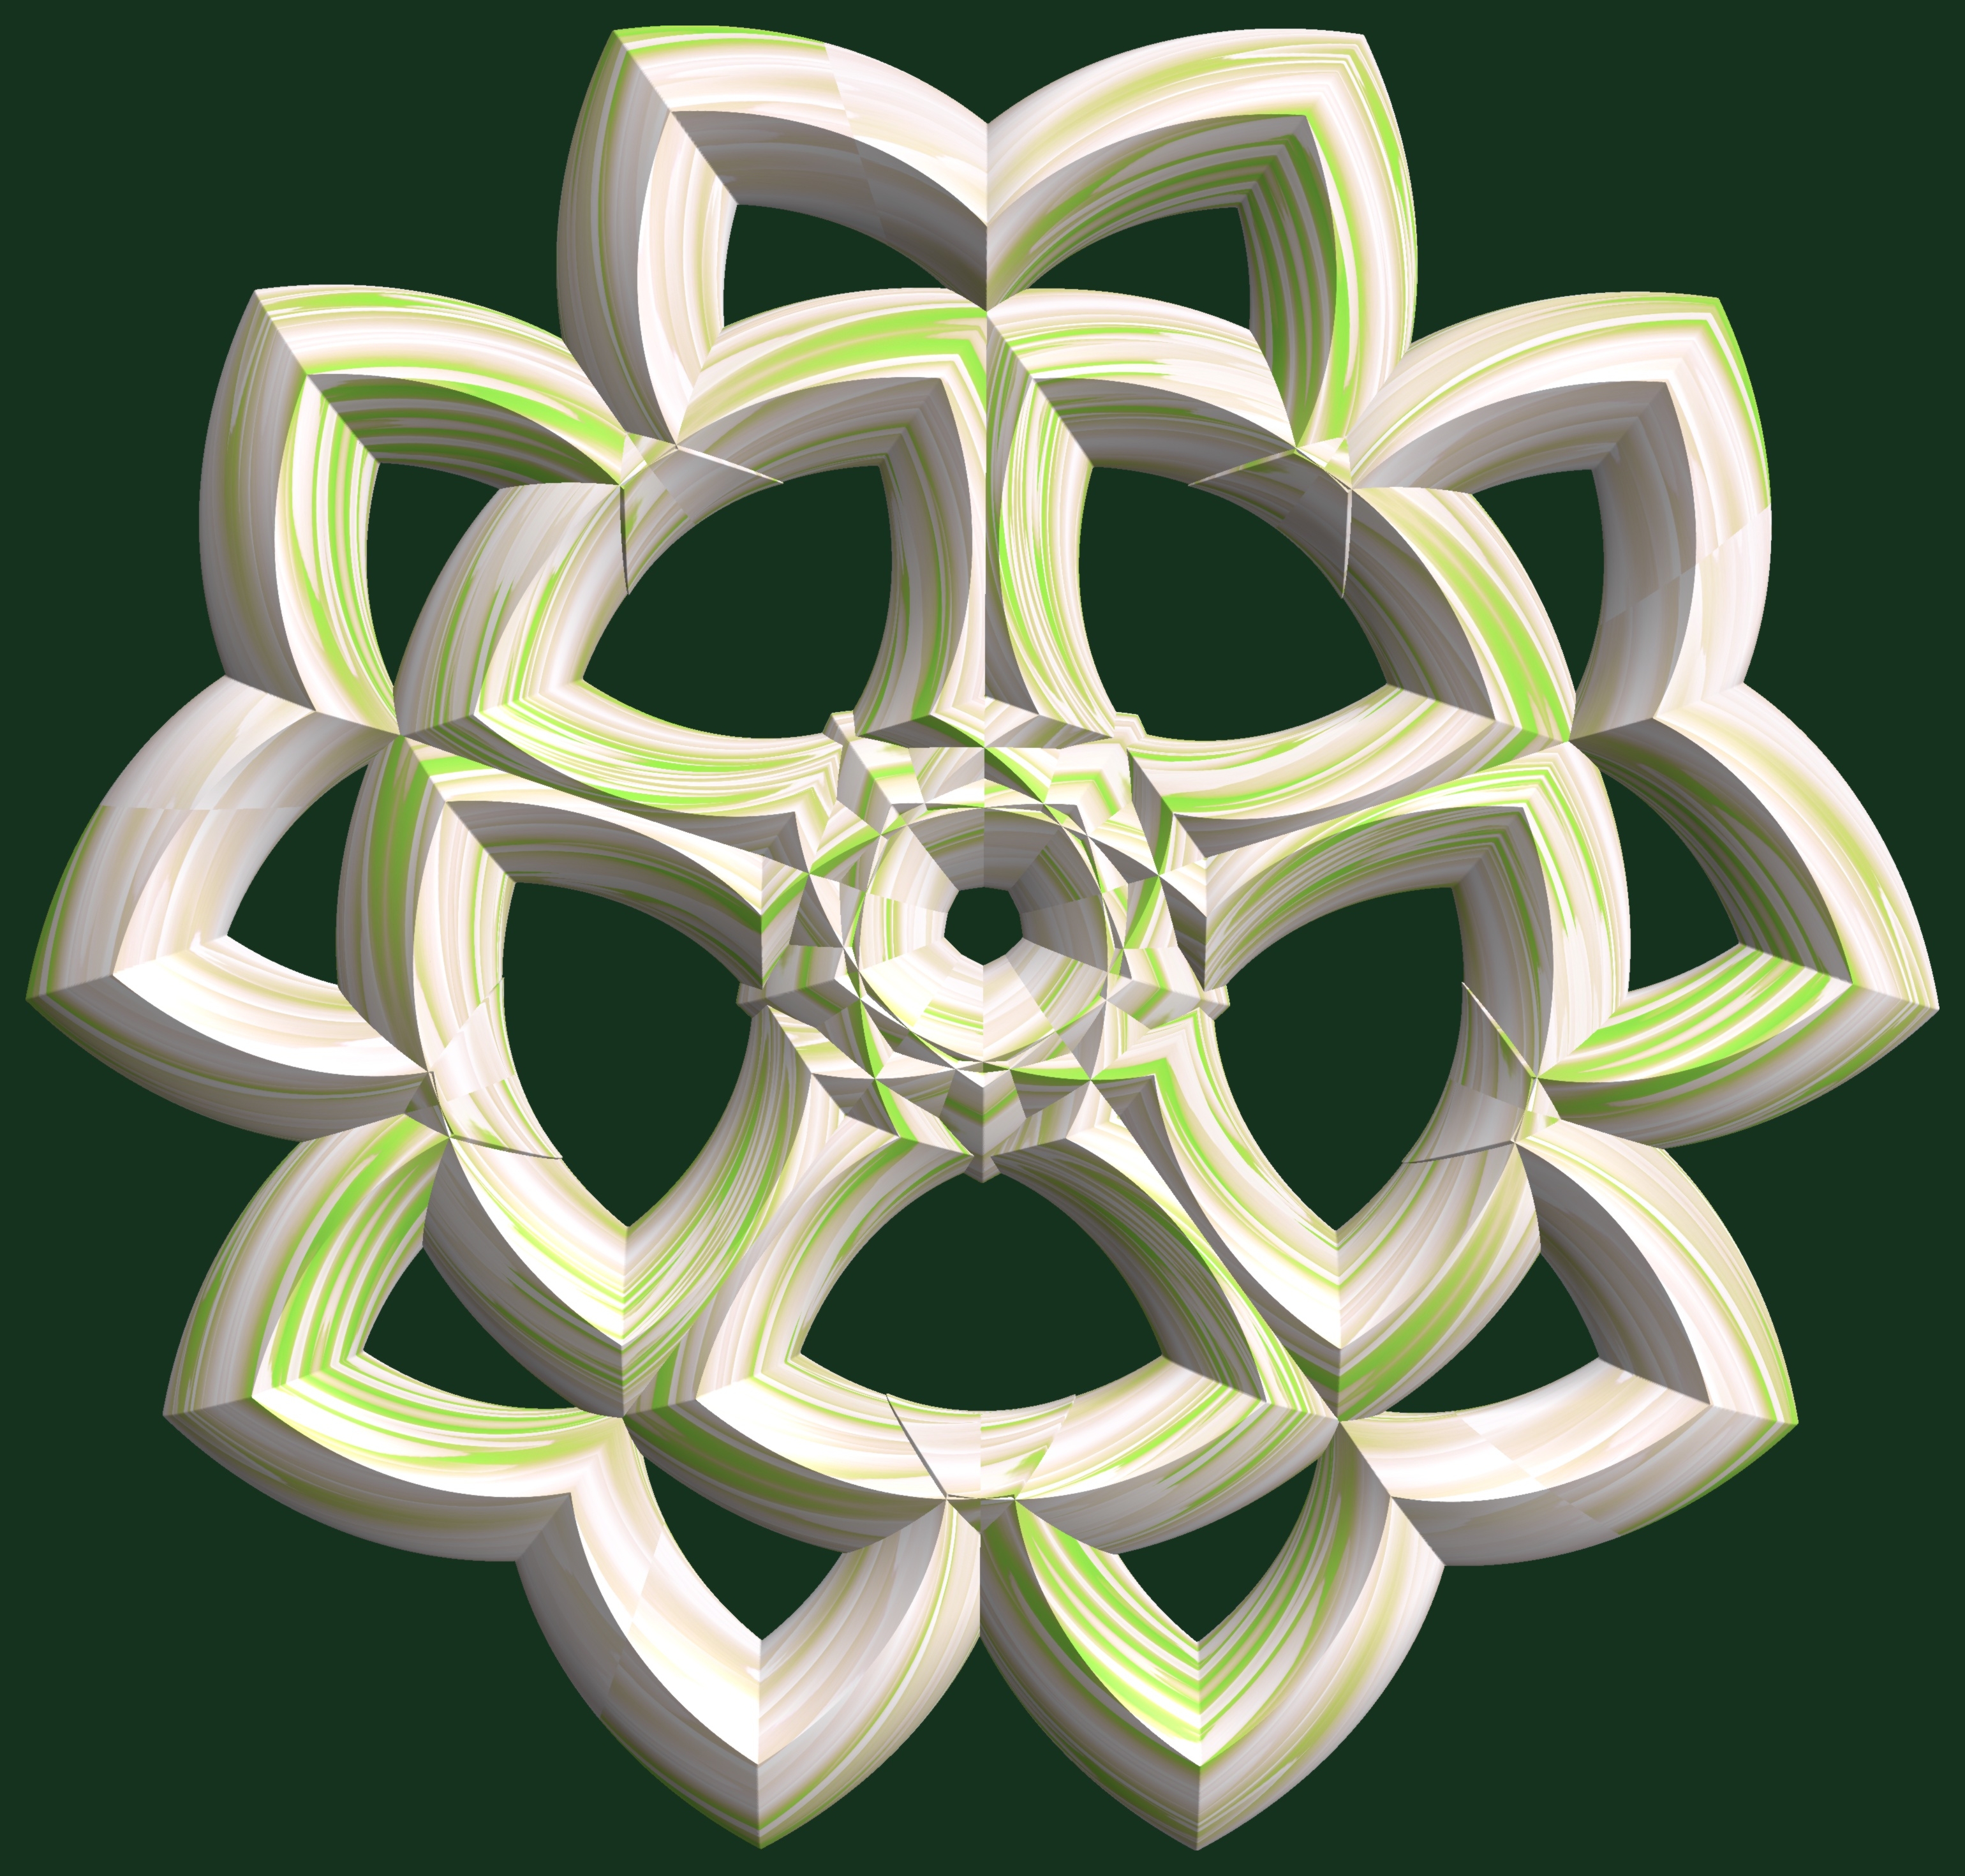
structure, wheel, texture, leaf, flower, pattern, green, symbol, circle, design, symmetry, 3d, graphic, torus, mathematica, cg, parametricplot3d, code, program, algorithm, abstruct, mapping